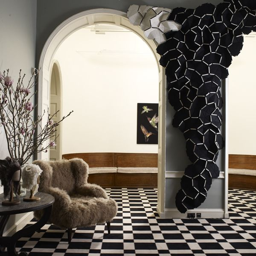
black and white clouds at the house